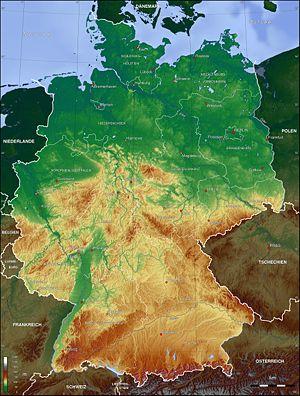
L'Allemagne, en forme longue la République fédérale d'Allemagne abrégée en RFA, est un État d'Europe centrale, entouré par la mer du Nord, le Danemark et la mer Baltique au nord, par la Pologne à l'est-nord-est, par la Tchéquie à l'est-sud-est, par l'Autriche au sud-sud-est, par la Suisse au sud-sud-ouest, par la France au sud-ouest, par la Belgique et le Luxembourg à l'ouest, enfin par les Pays-Bas à l'ouest-nord-ouest. Décentralisée et fédérale, l'Allemagne compte quatre métropoles de plus d'un million d'habitants : la capitale Berlin, ainsi que Hambourg, Munich et Cologne. Le siège du gouvernement est situé dans la ville de Berlin et dans la ville fédérale de Bonn. Francfort-sur-le-Main est considérée comme la capitale financière de l'Allemagne : dans cette ville se trouve le siège de la BCE.